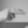
ASL letter: H